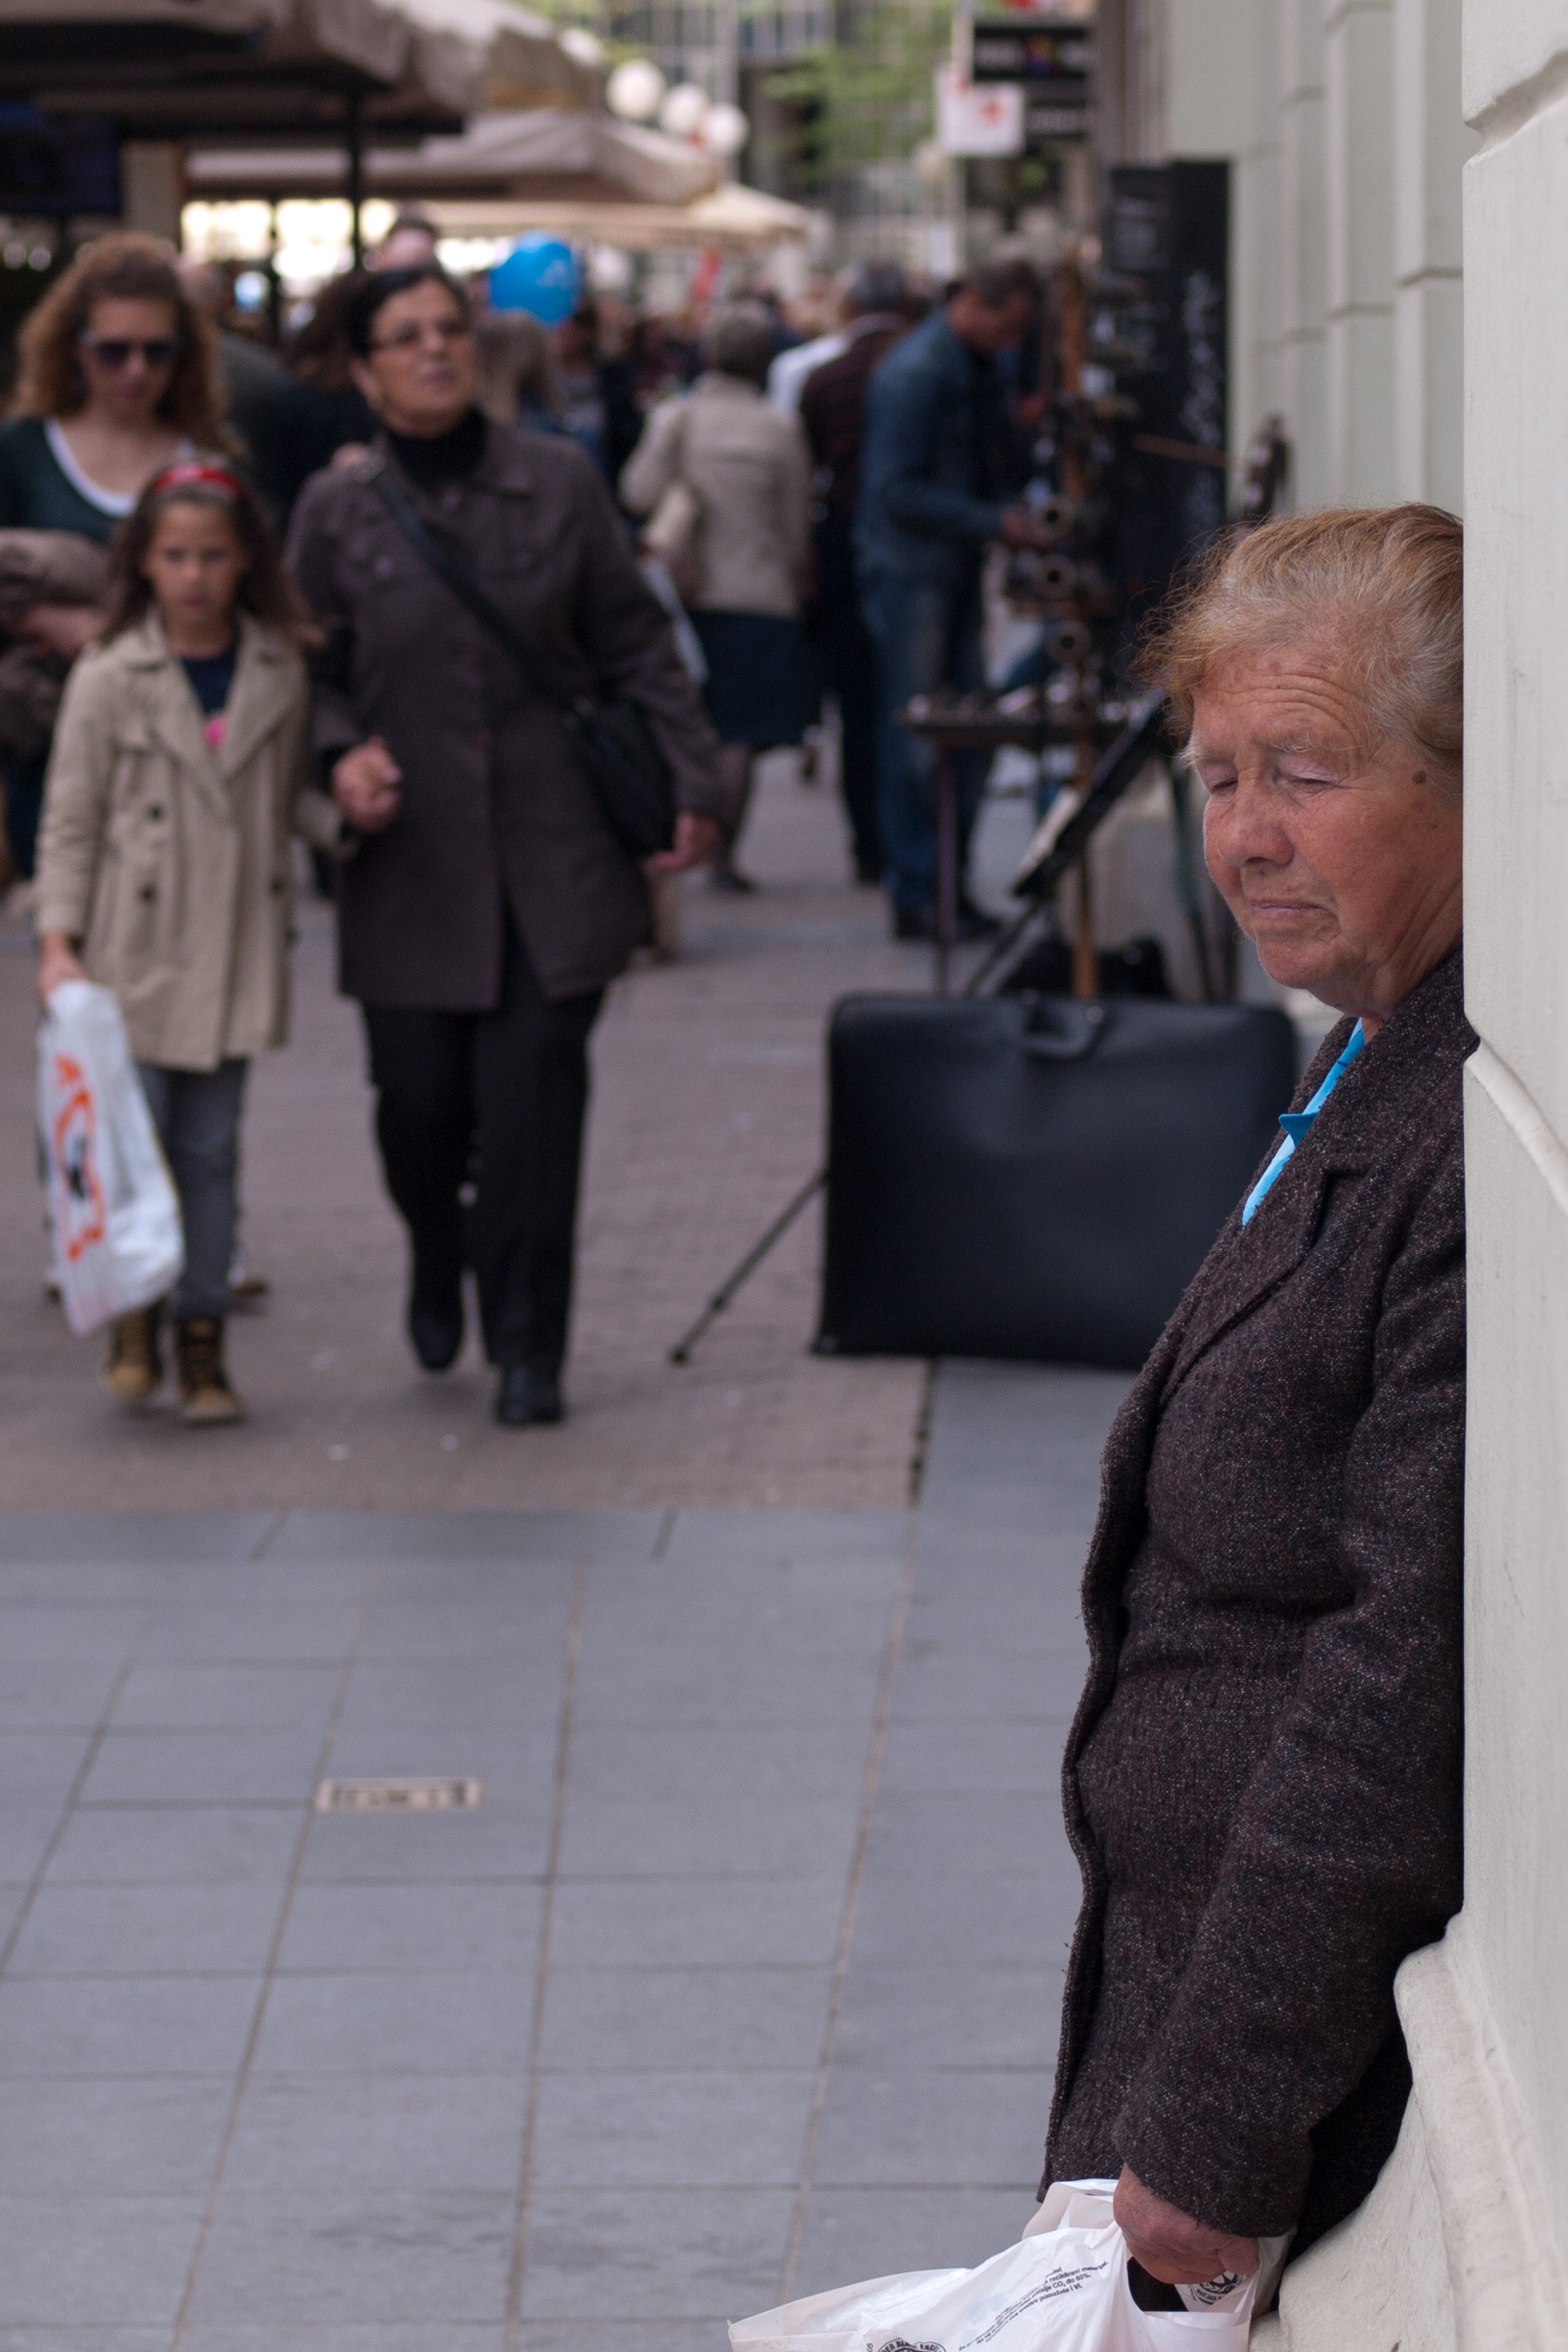
man, person, woman, road, street, sadness, spring, sad, infrastructure, photograph, poverty, pain, problem, loss, emotion, depression, unhappy, anxiety, poor, depressed, broke, worried, unemployment, anxious, worry